Pellaniki Premalekha Priyuraliki Subhalekha

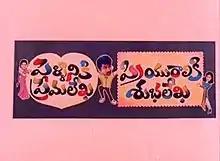
Title card

Pellaniki Premalekha Priyuraliki Subhalekha is a 1992 Telugu-language comedy film directed by Relangi Narasimha Rao and produced by Vadde Naveen. It stars Rajendra Prasad, Sruthi, and Nandini in lead roles, with music composed by J. V. Raghavulu.